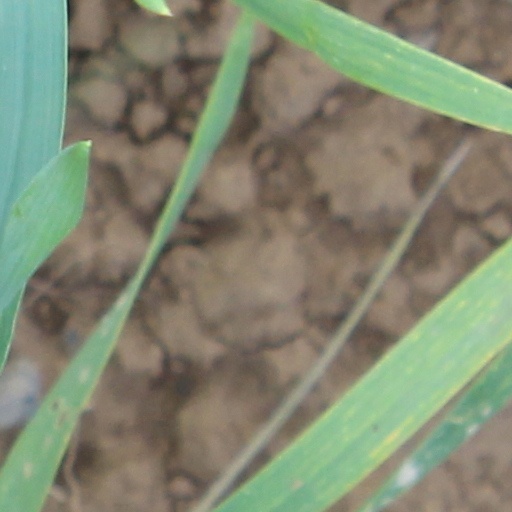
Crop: wheat